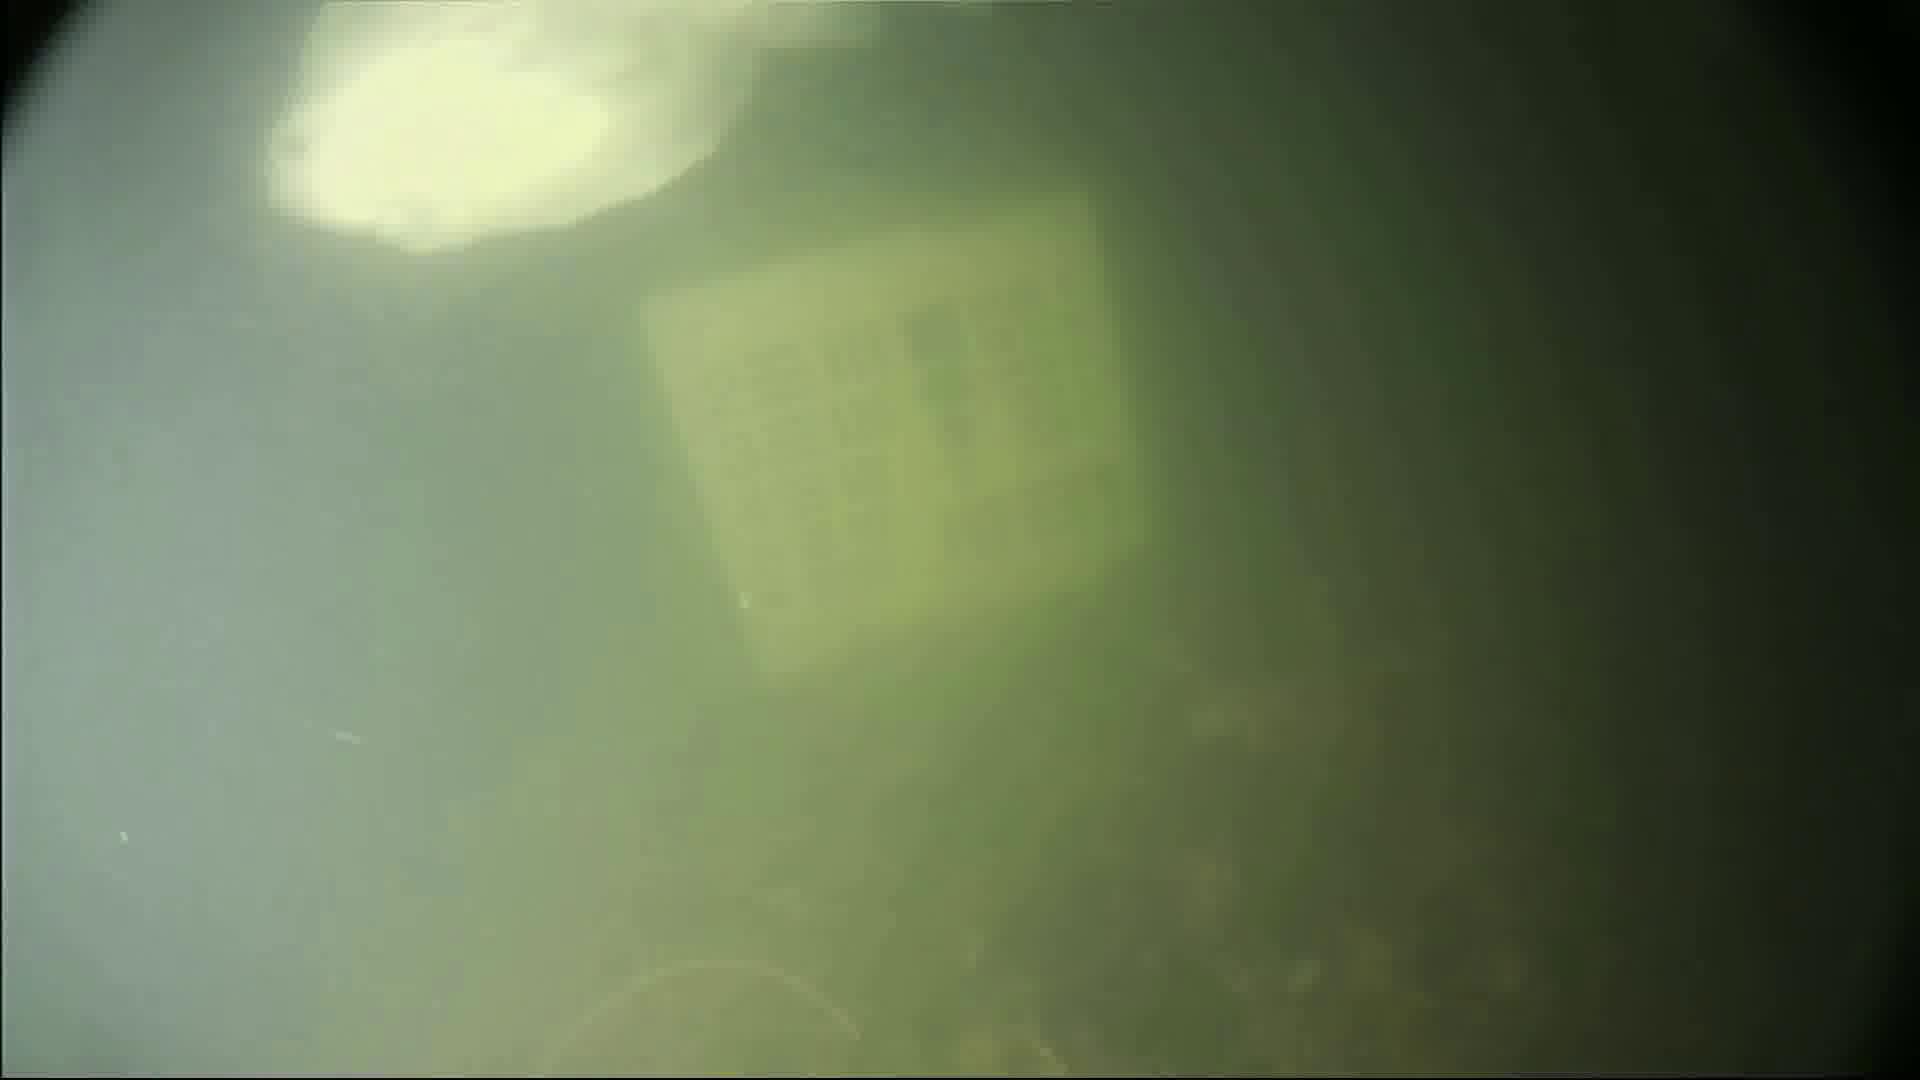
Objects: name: fish